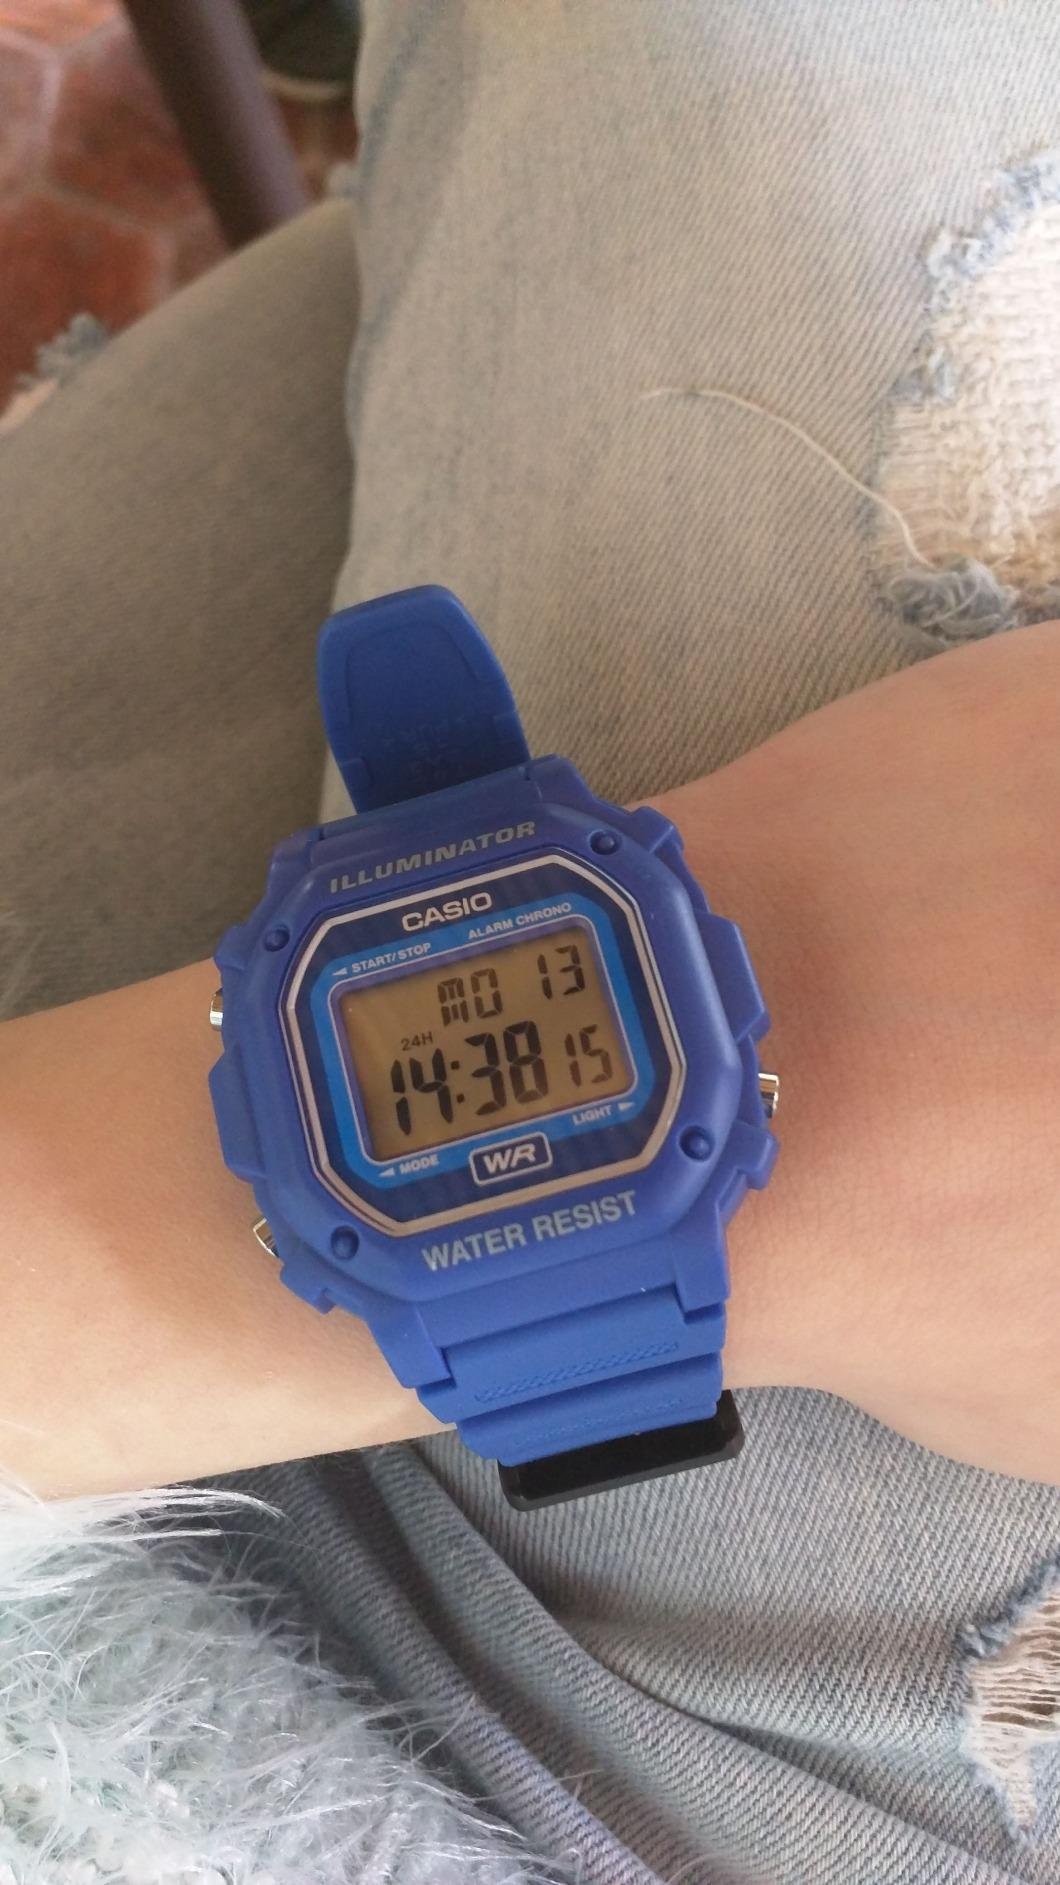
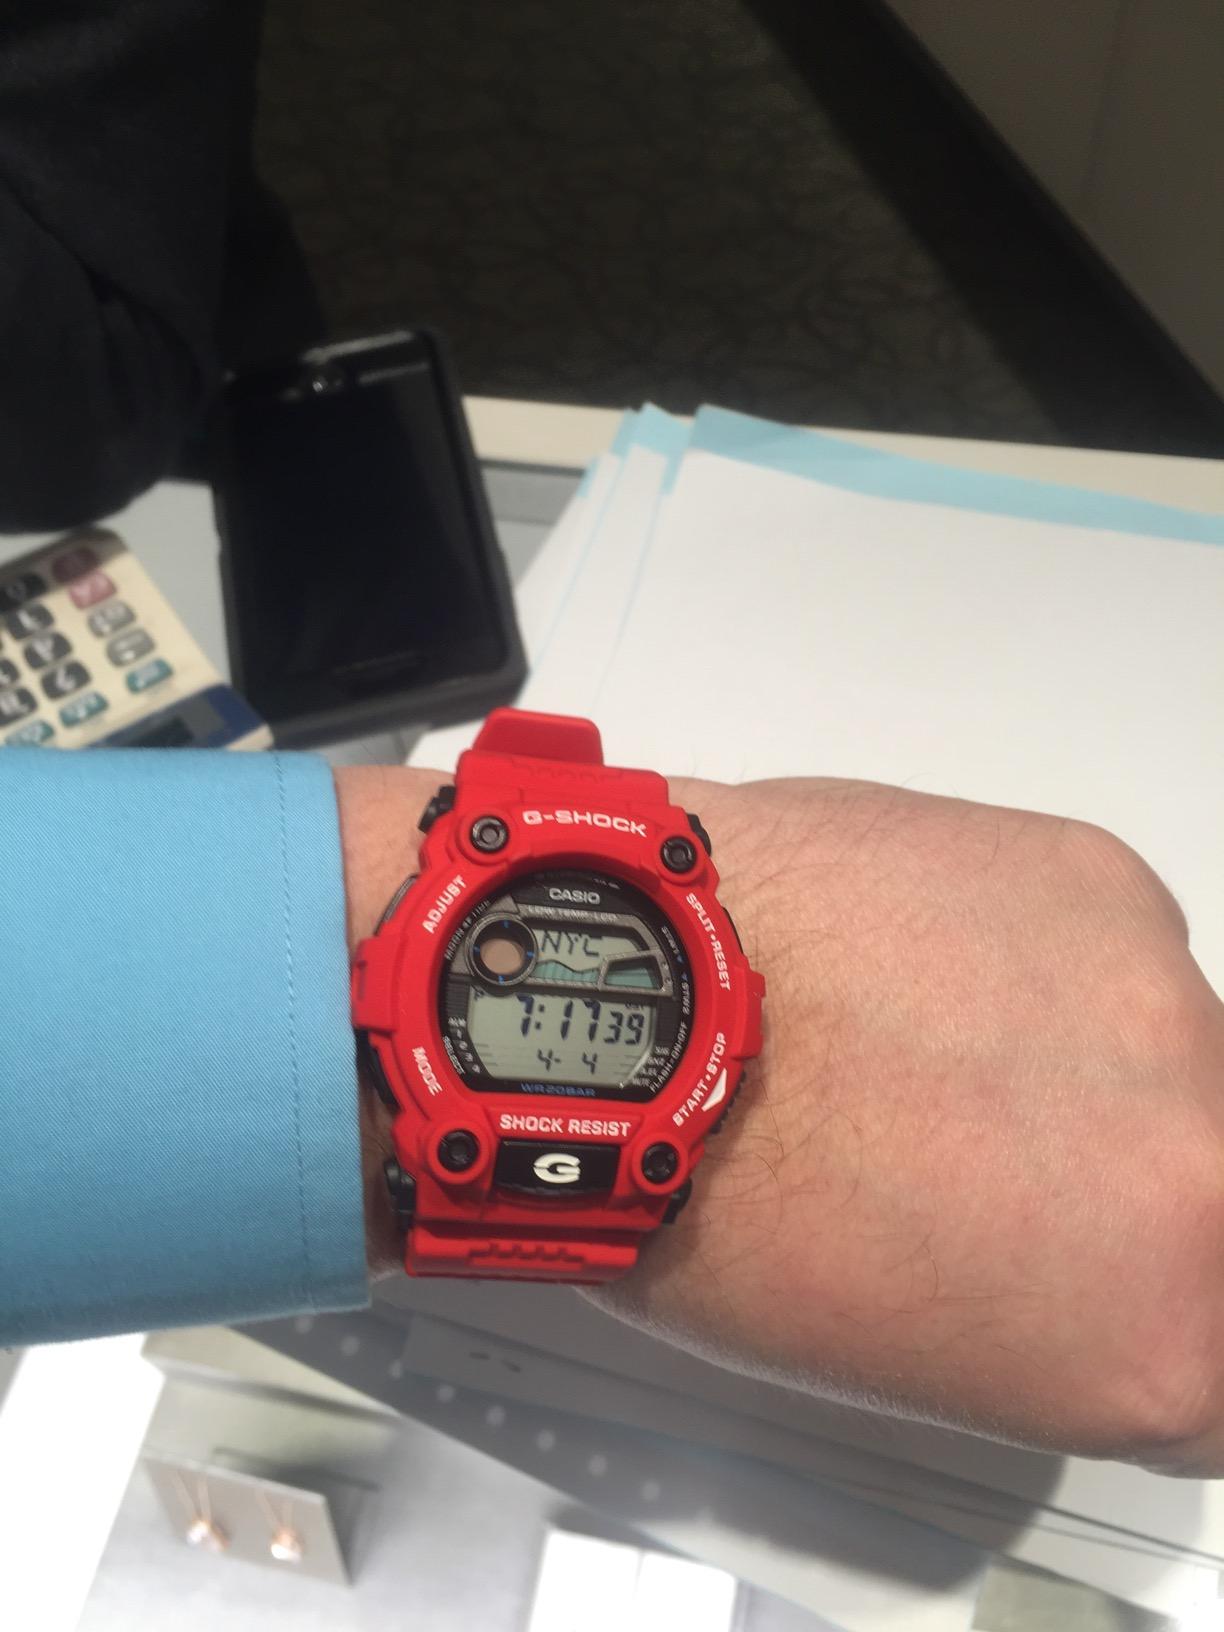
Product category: accessories_watch
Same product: no